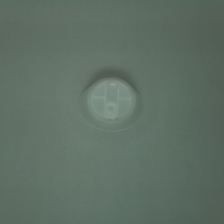
Color: white/transparent
Cap type: disc/press top cap